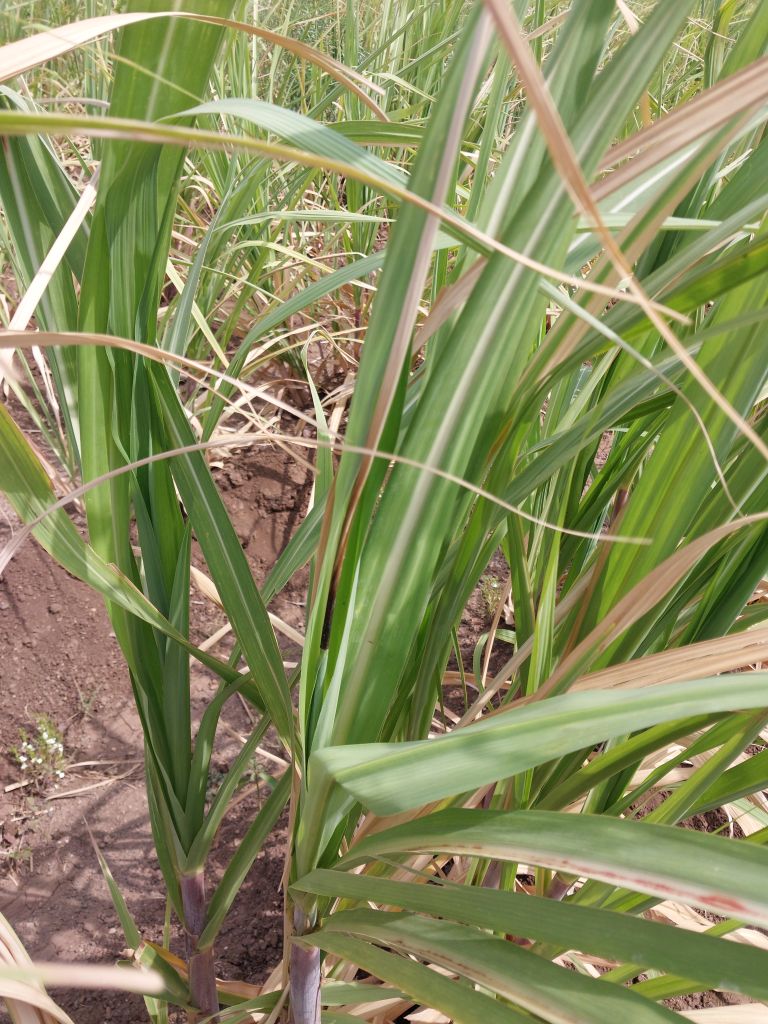
Label: Yellow Leaf